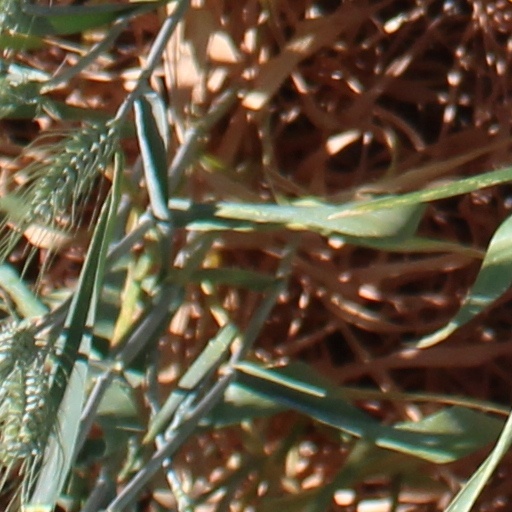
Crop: wheat